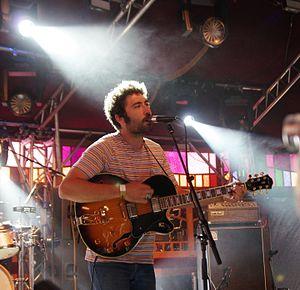
Allah-Las est un groupe de rock des États-Unis en Californie formé en 2008 par Miles Michaud, Pedrum Siadatian, Spencer Dunham et Matthew Correia. Correia, Dunham et Siadatian travaillaient ensemble à Amoeba Music avant de former le groupe.